Wilbur Henry Siebert

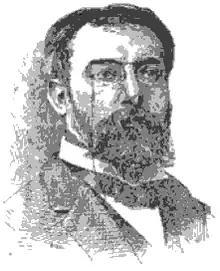

Wilbur Henry Siebert (August 30, 1866 – September 2, 1961) was an educator and historian from the United States.